2013 Italian general election

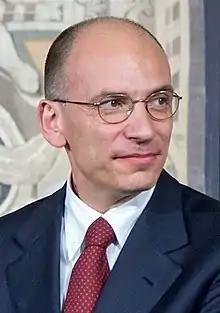
Enrico Letta in 2013

Formal talks to form a new government were expected to start on 10 March with the official confirmation of the results and the convening of the Italian Parliament. The formation task immediately turned out to be tough due to the absence of a clear majority in the Senate, with Giorgio Napolitano being unable to dissolve Parliament due to constitutional constraints forbidding a president from doing so during the last six months of his term.